Witley

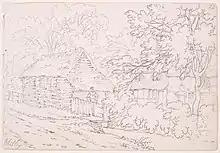
Drawing of "Whitley" by James Bourne, circa 1820

Witley appears in the Domesday Book of 1086 as "Witlei". Its domesday assets were held by Gislebert (Gilbert), son of Richere de L'Aigle. It rendered: 12 hides; 1 church, 15 ploughs, of meadow, woodland worth 30 hogs, in the Godalming Hundred and rendered £16.